Vivian Manasc

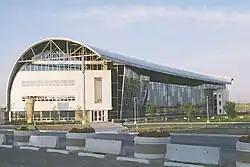
City of Calgary Water Centre

Manasc is principal in the firm Reimagine Architects, formerly Manasc Isaac Architects. c. Projects by her firm include the City of Calgary Water Centre, and the Mosaic Centre for Conscious Community and Commerce, a net-zero commercial building in Edmonton, Alberta.